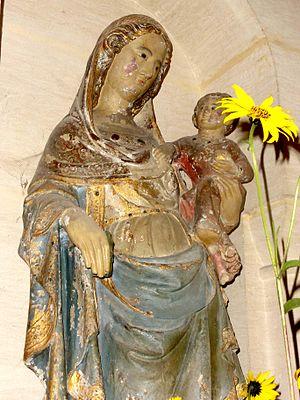
Vierge à l'Enfant en pierre calcaire polychrome, second quart XIVe siècle, vue rapprochée.
L'église Saint-Caprais-et-Saint-Vincent est une église catholique paroissiale située à Auger-Saint-Vincent, dans l'Oise, en France. Ses origines remontent au moins aux années 930 / 940, quand Raoul II de Vexin donne le patronage de la cure au prieuré Saint-Arnoul de Crépy-en-Valois. Une petite église romane est construite au premier quart du XIIᵉ siècle, et des éléments de sa nef et de son chœur sont englobées dans la construction actuelle. À partir du milieu du XIIᵉ siècle et jusqu'au début du XIIIᵉ siècle, puis à la fin du XVᵉ siècle et au milieu du XVIᵉ siècle, l'église est agrandie à six reprises, et le plus souvent, les adjonctions ne portent que sur une seule travée, de sorte que l'édifice actuel est d'une complexité déconcertante. À l'extérieur, il offre toutefois une image assez harmonieuse, car les différentes campagnes de construction sont pour la plupart très rapprochées, si bien que les ruptures stylistiques trop évidentes sont évitées. Le clocher du milieu du XIIᵉ siècle est imposant, et coiffé d'une élégante flèche de pierre.